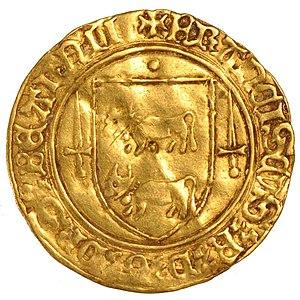
Écu d'or de François Fébus (XVe s.), atelier monétaire de Morlaàs.
Le Béarn, situé au nord-ouest des Pyrénées, est une ancienne principauté souveraine puis une ancienne province française à partir de 1620. Depuis 1790, le Béarn fait partie du département des Pyrénées-Atlantiques et depuis 2016 de la région Nouvelle-Aquitaine. Les intercommunalités béarnaises créent le pôle métropolitain Pays de Béarn en 2018. Le territoire béarnais regroupe la plaine des gaves de Pau et d'Oloron, les coteaux qui les entourent — Vic-Bilh, Soubestre, Entre-Deux-Gaves — et les trois hautes vallées pyrénéennes d'Ossau, Aspe et Barétous.
La béarnaise est une race bovine française, originaire du Béarn dans les Pyrénées, vouée à un élevage mixte pour la production de lait et de viande.